Radoslav Čelnik

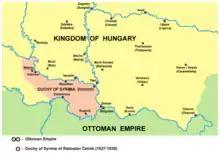
Radoslav Čelnik's province (1527–30)

Radoslav Čelnik (1526–1532), known as Vojvoda Rajko, was a Serb general ("vojvoda") in the army of Jovan Nenad, the titular Serbian Emperor who held present-day Vojvodina, who after the death of Jovan Nenad (1527) took part of the army from Bačka to Syrmia and acceded into Ottoman service. Radoslav then ruled over Syrmia as "Duke of Syrmia (Srem)", initially as an Ottoman vassal (1527–1530) and then as a Habsburg vassal (1530–1532), until the region was conquered by the Ottomans. His residence and capital was in Slankamen.